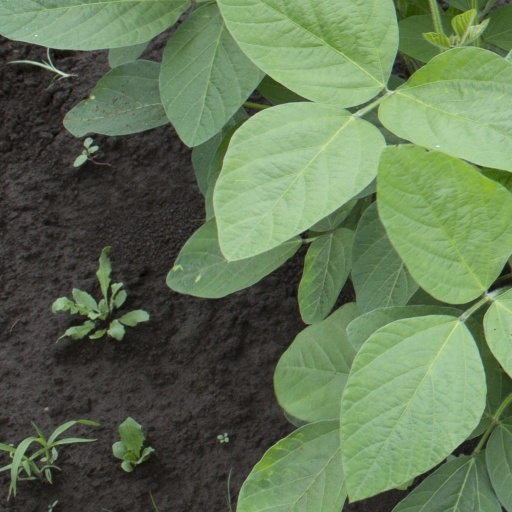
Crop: soybean